Alano Español

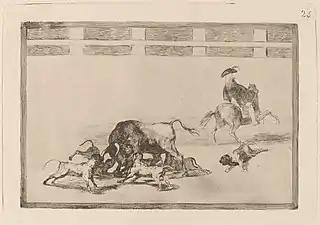
Dogs in the bull-ring, etching from "La Tauromaquia", Francisco Goya, 1816

Dogs of this type are shown in the bullfighting ring in an etching by Francisco de Goya in his series "La Tauromaquia" of 1816.